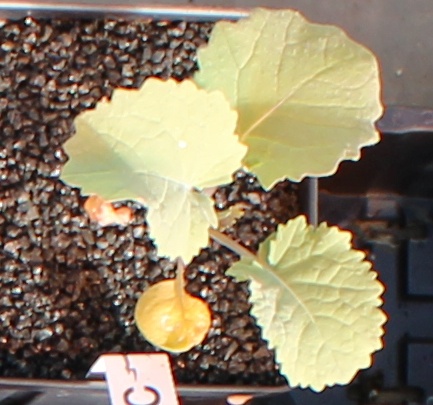
Label: Canola